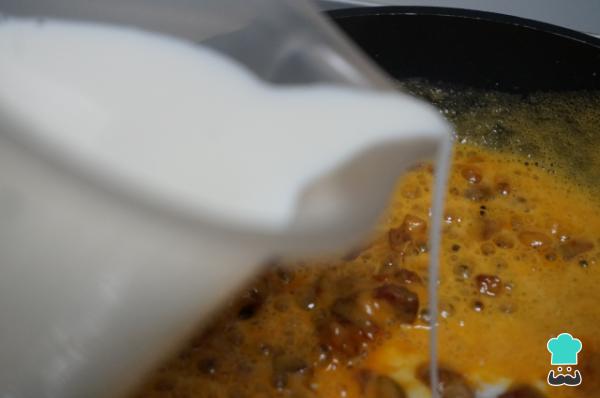
Calienta la leche, vela añadiendo poco a poco a la mezcla y removiendo para que se vaya formando una masa que quede como una crema espesa.